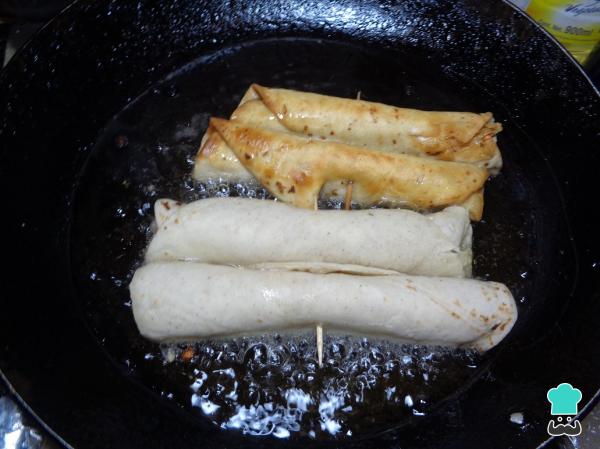
Una vez formados los tacos los llevamos a dorar a una sartén con suficiente aceite muy caliente. Los movemos de posición de cuando en cuando para que se doren uniformemente y de la misma forma evitamos que se quemen.